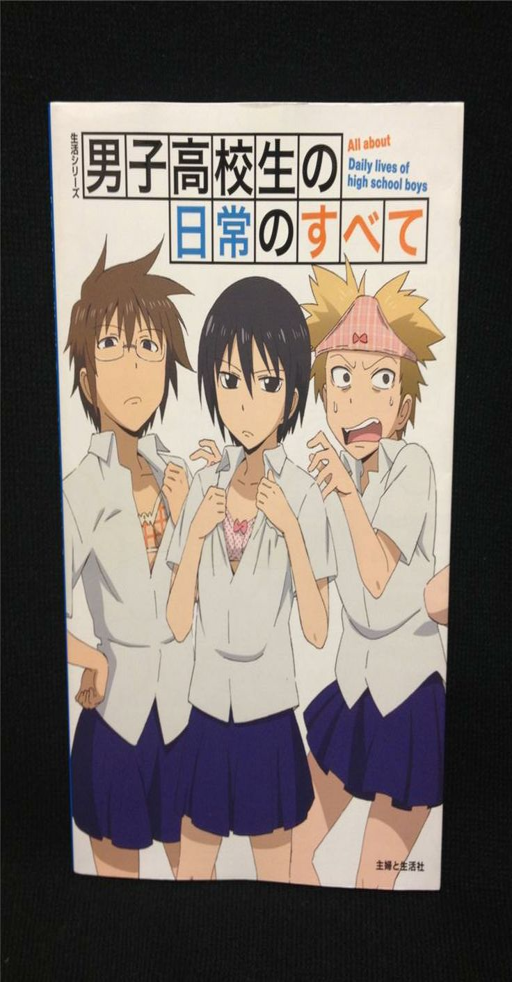
literally the funniest anime i 've seen in awhile !